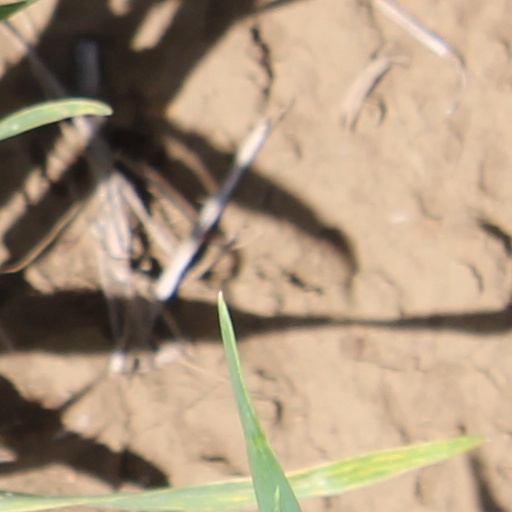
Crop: wheat